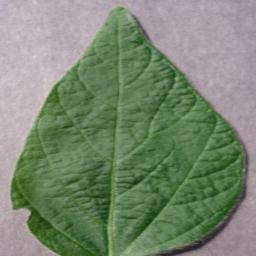
Label: Soybean___healthy